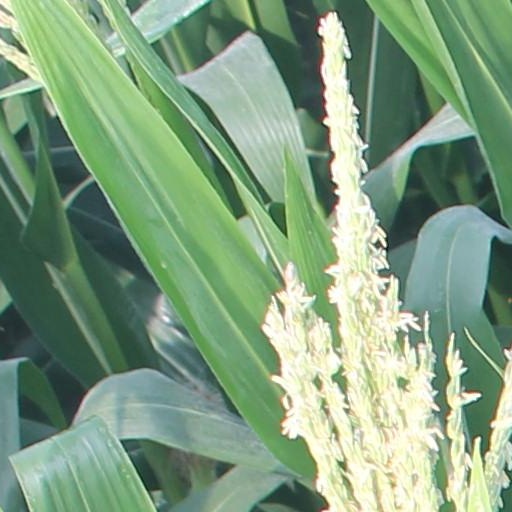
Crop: maize; corn